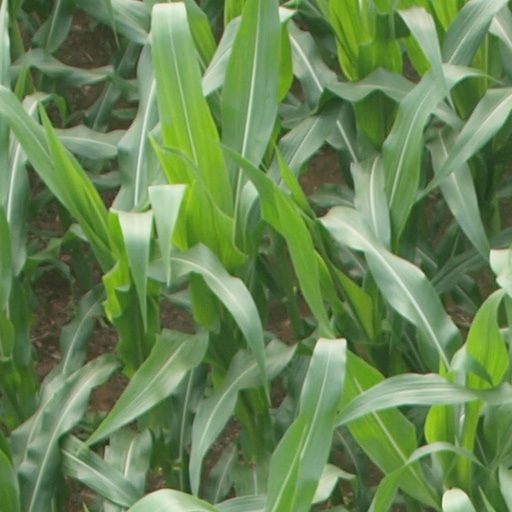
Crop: maize; corn